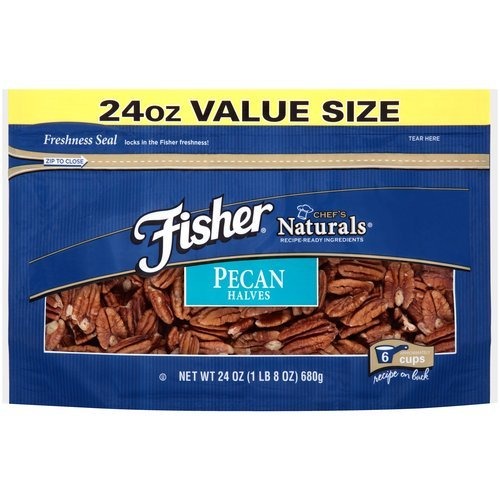
Item Name: Fisher Chef's Naturals Pecans Halves, 24 oz
Product Description: Fisher Chef's Naturals Pecan Halves, 24 oz bag, recipe ready ingredients
Value: 24.0
Unit: Ounce

Price: 15.735